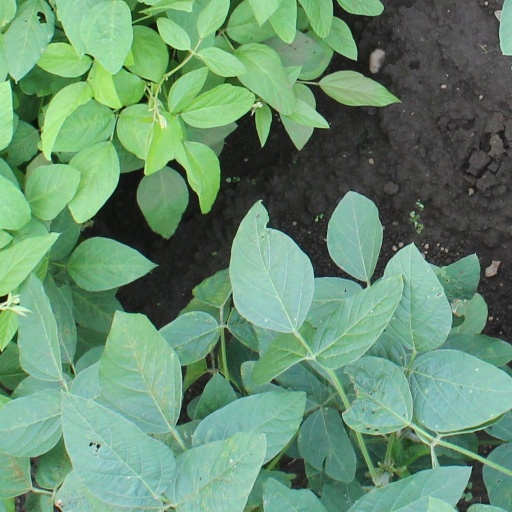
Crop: soybean